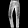
Label: Trouser